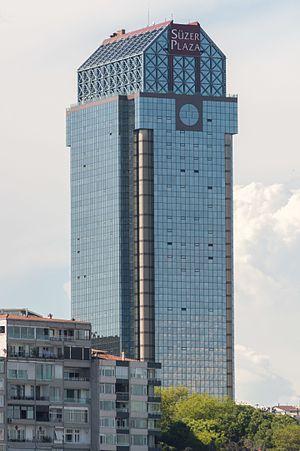
L'hôtel du Süzer Plaza Ritz-Carlton est un gratte-ciel situé dans le quartier de Besiktas, à Istanbul, en Turquie.